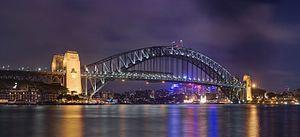
Le Harbour Bridge, à Sydney. Photo prise depuis Circular Quay, à Sydney, en Nouvelle Galles du Sud (Australie).
Ce qui suit est la liste des Historic Civil Engineering Landmarks, c'est-à-dire la liste des monuments historiques de génie civil, établie aux États-Unis par l' American Society of Civil Engineers depuis qu'elle a commencé le programme en 1964. Cette désignation est accordée à des projets, des structures et des sites situés aux États-Unis et dans le reste du monde. À compter de 2013, il y a plus de 260 éléments dans cette liste.